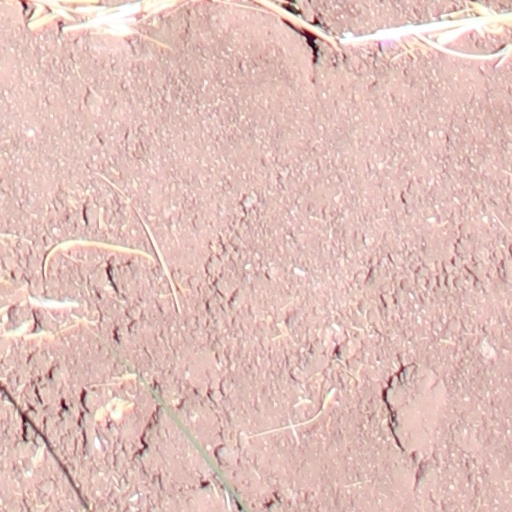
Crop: wheat